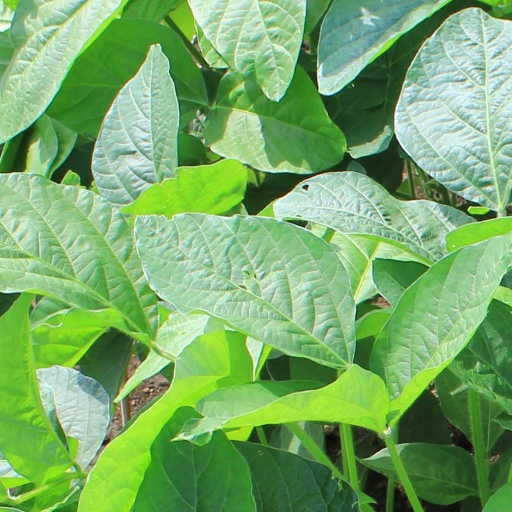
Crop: soybean